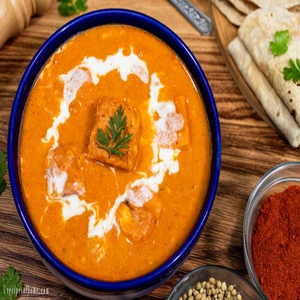
Dish: paneer